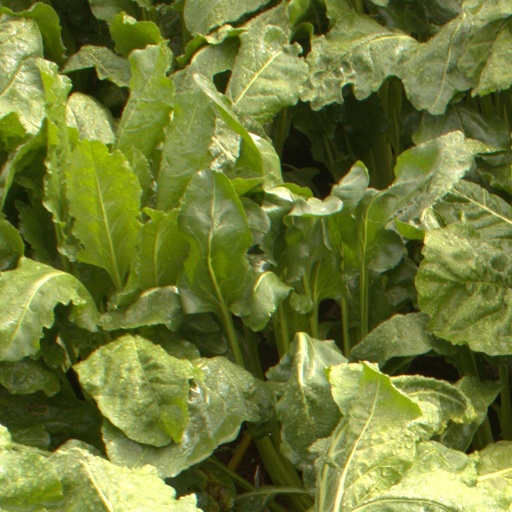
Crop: sugar beet